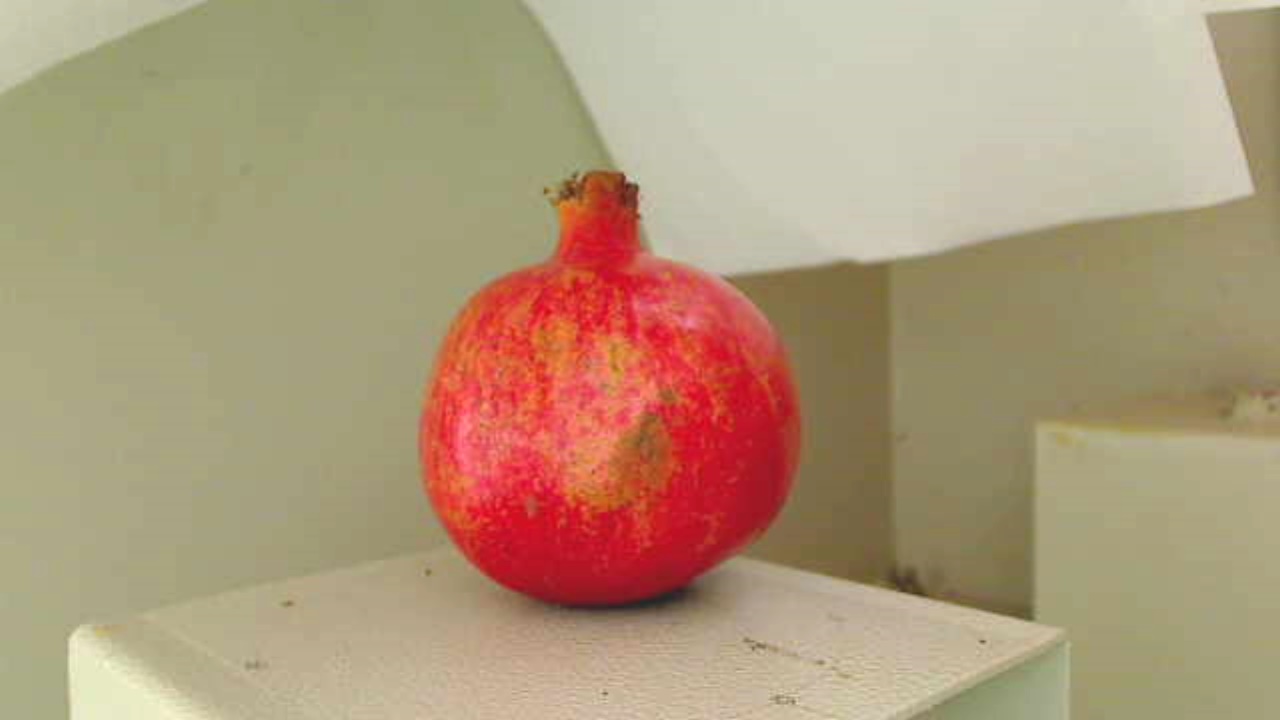
Grade: grade-3
Quality: quality-3